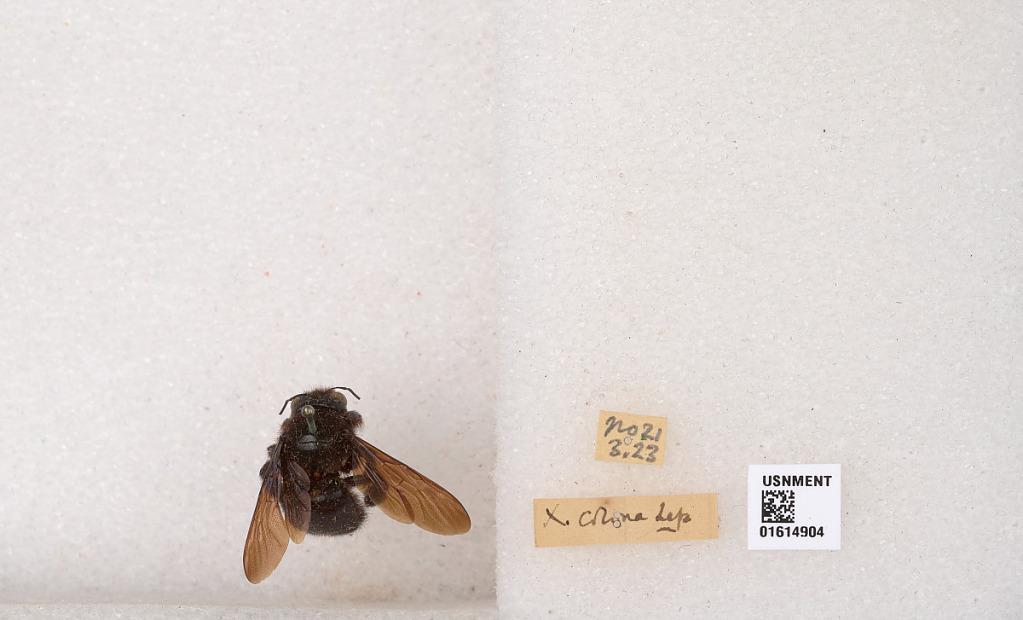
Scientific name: Xylocopa